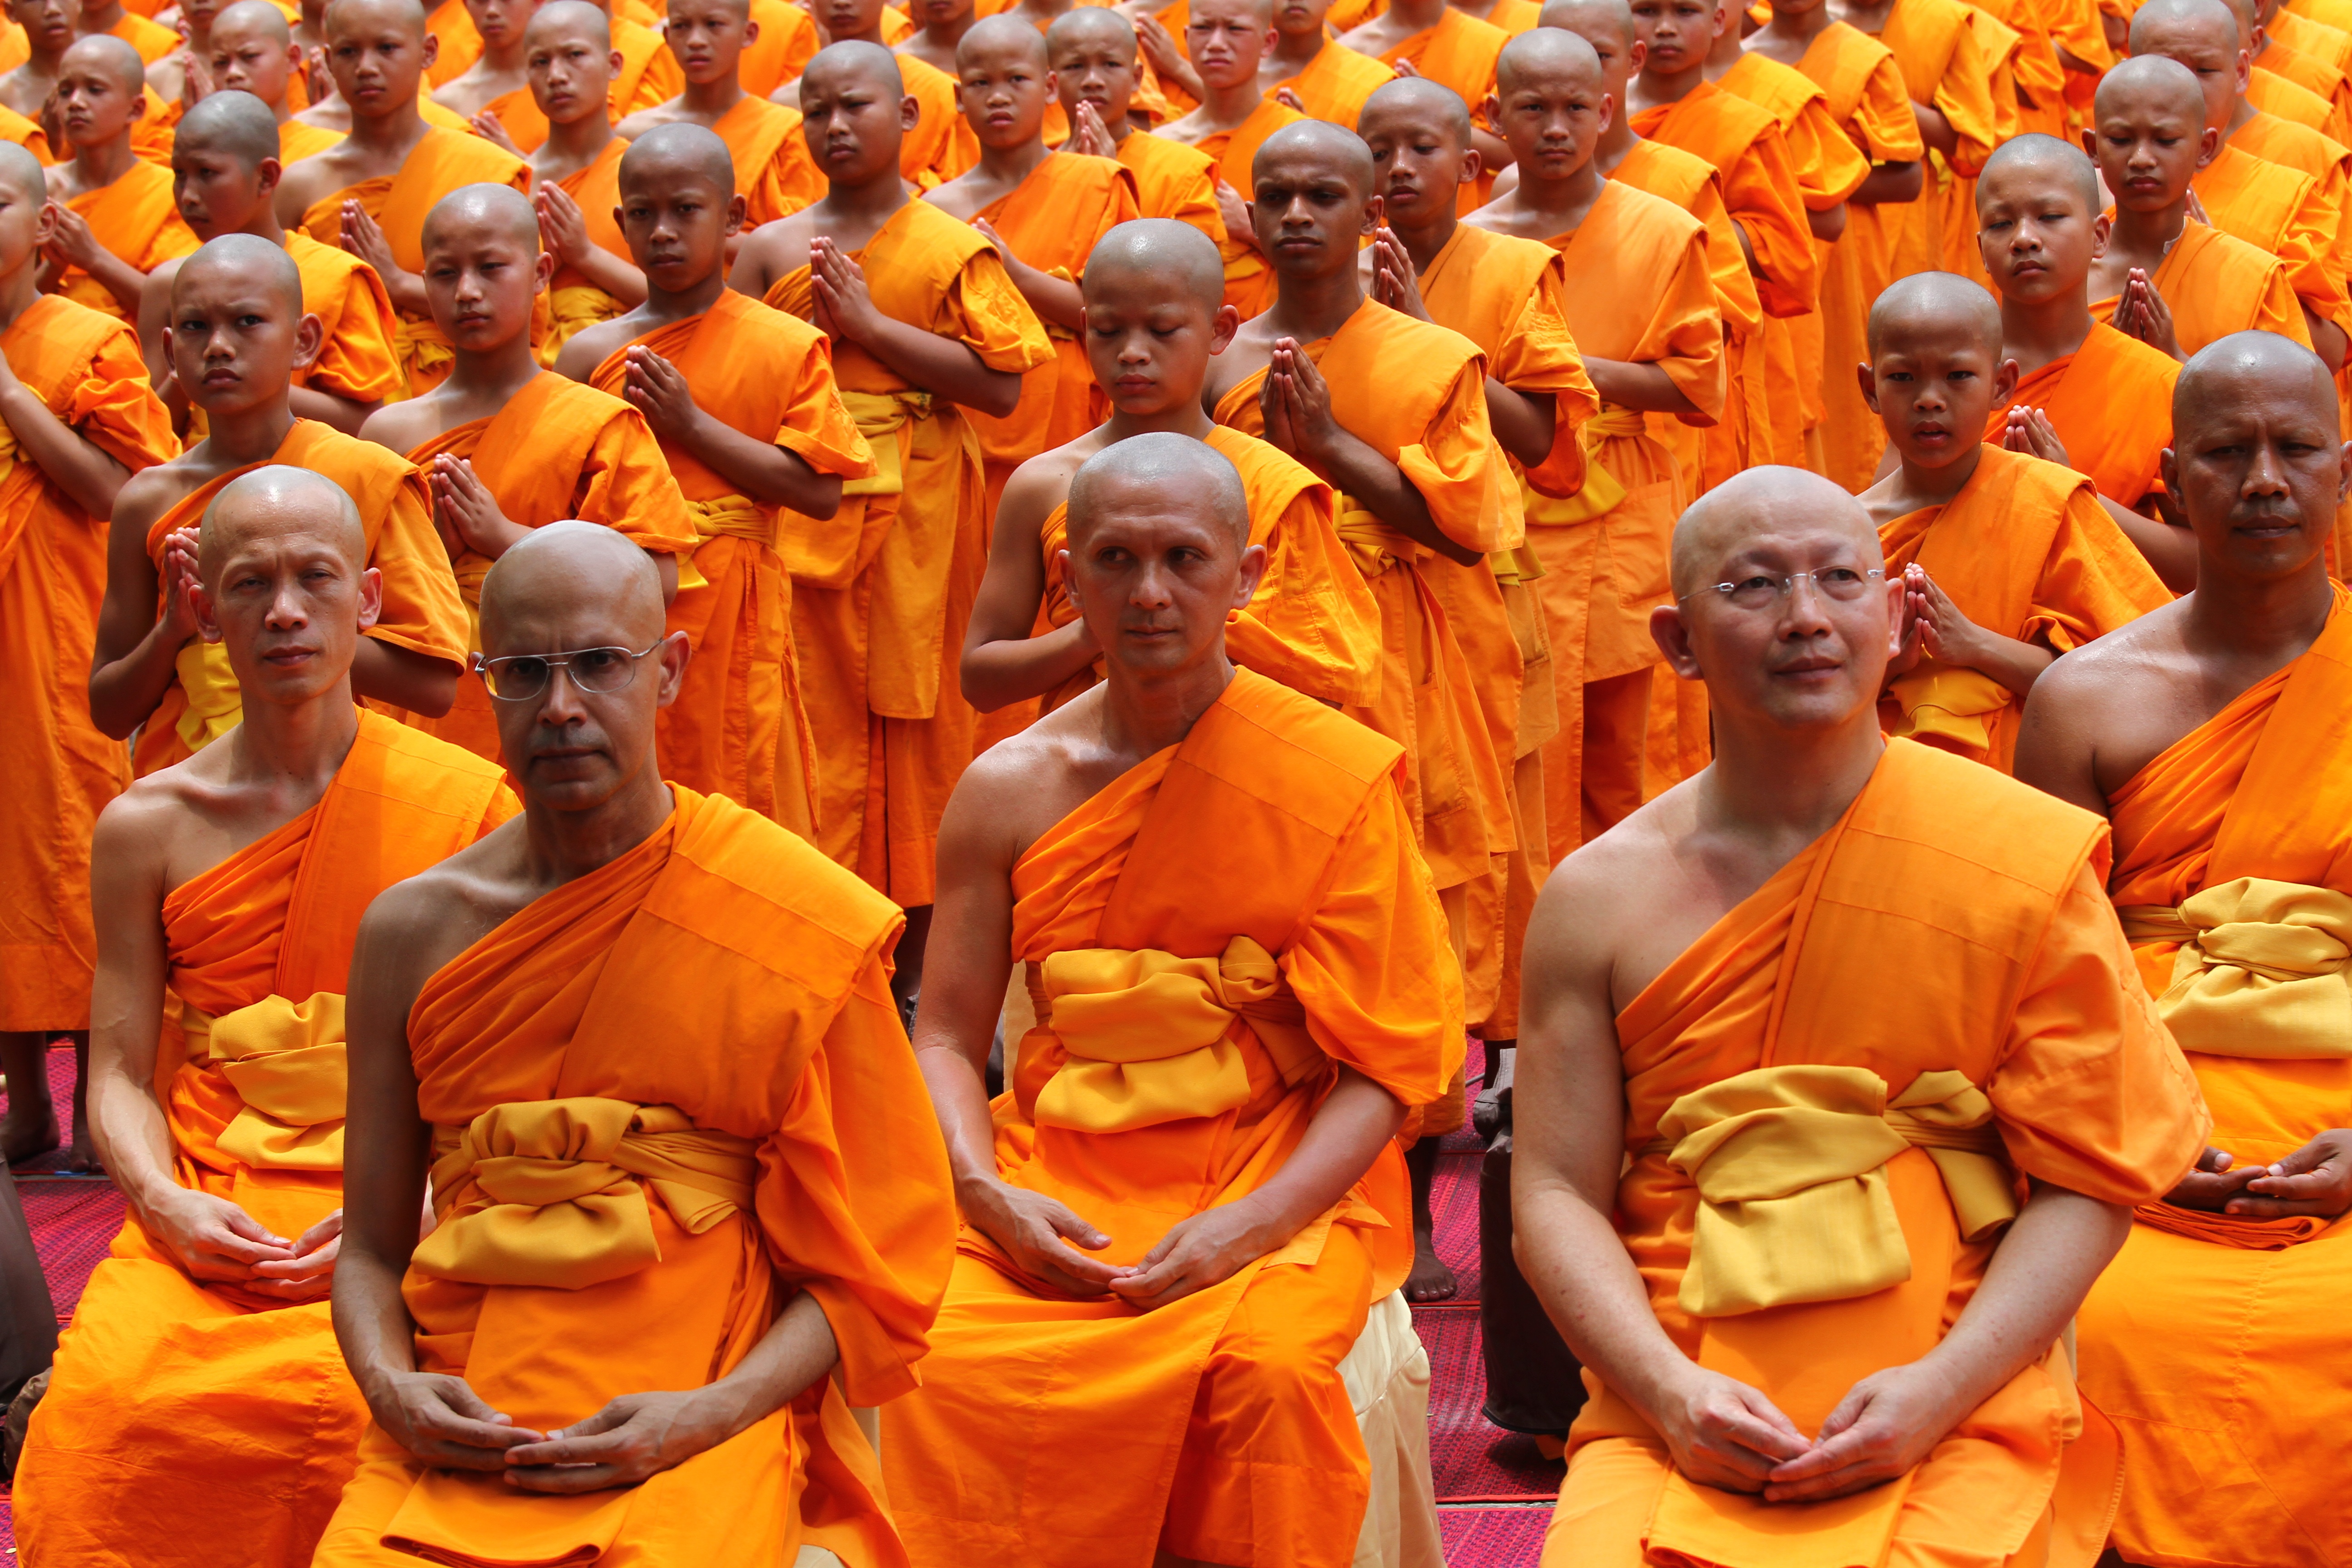
person, group, people, old, formation, orange, sitting, peace, monk, buddhism, asia, profession, zen, thailand, robe, bald, ceremony, gold, temple, lama, million, tradition, elderly, thai, wat, buddhists, dhammakaya pagoda, phra dhammakaya, more than, budhas